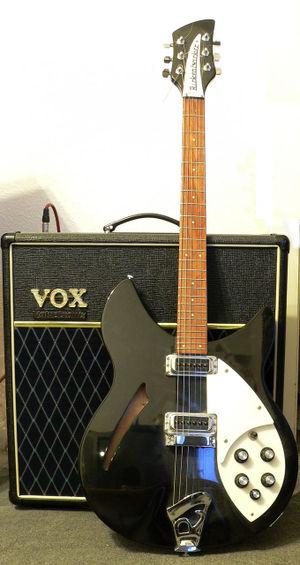
Vox est un fabricant britannique d'équipement musical, notamment d'amplificateurs pour guitare.